Frank Booth (Australian footballer)

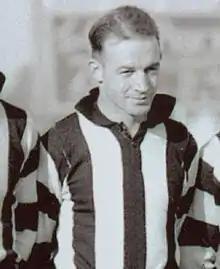
Booth in 1938

Frank Vincent Booth (28 February 1916 – 28 July 1974) was an Australian rules footballer who played with Collingwood and Hawthorn in the Victorian Football League (VFL).